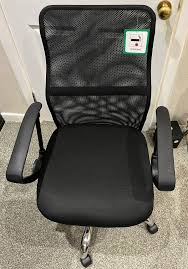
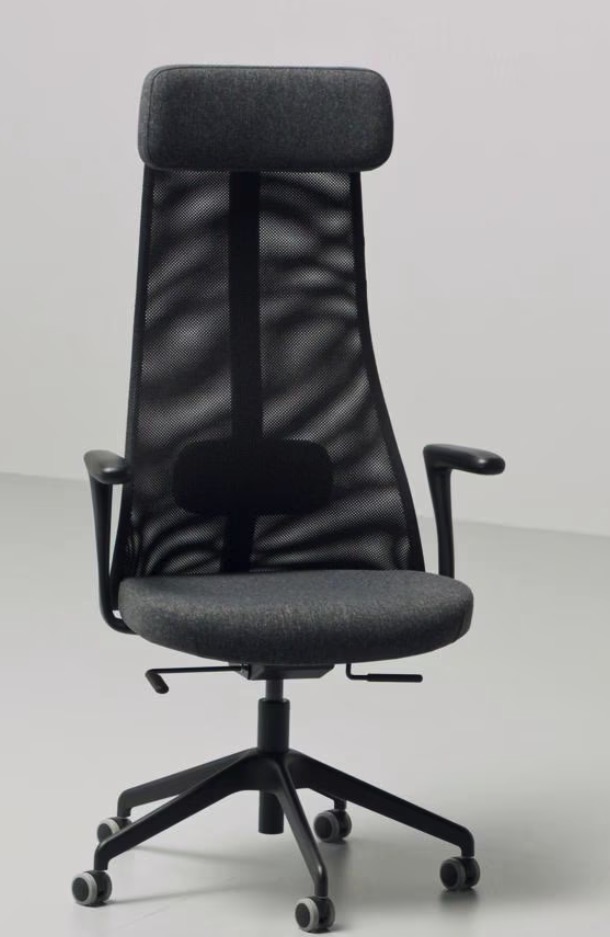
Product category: items_chair
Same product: no